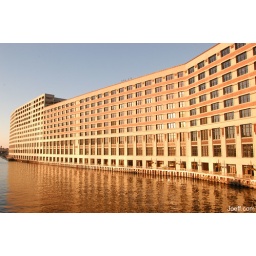
Domain condos in the former Montgomery Ward building along the Chicago river (September 2003.)